Gertrude Foster Brown

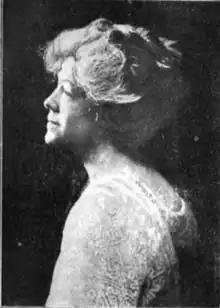
Gertrude Foster Brown (1919)

In 1918, when the suffrage movement organized the Women's Overseas Hospitals in France, Gertrude Foster Brown became Director-General, serving in France. Seventy-four women staff were sent over from the United States to the hospital.